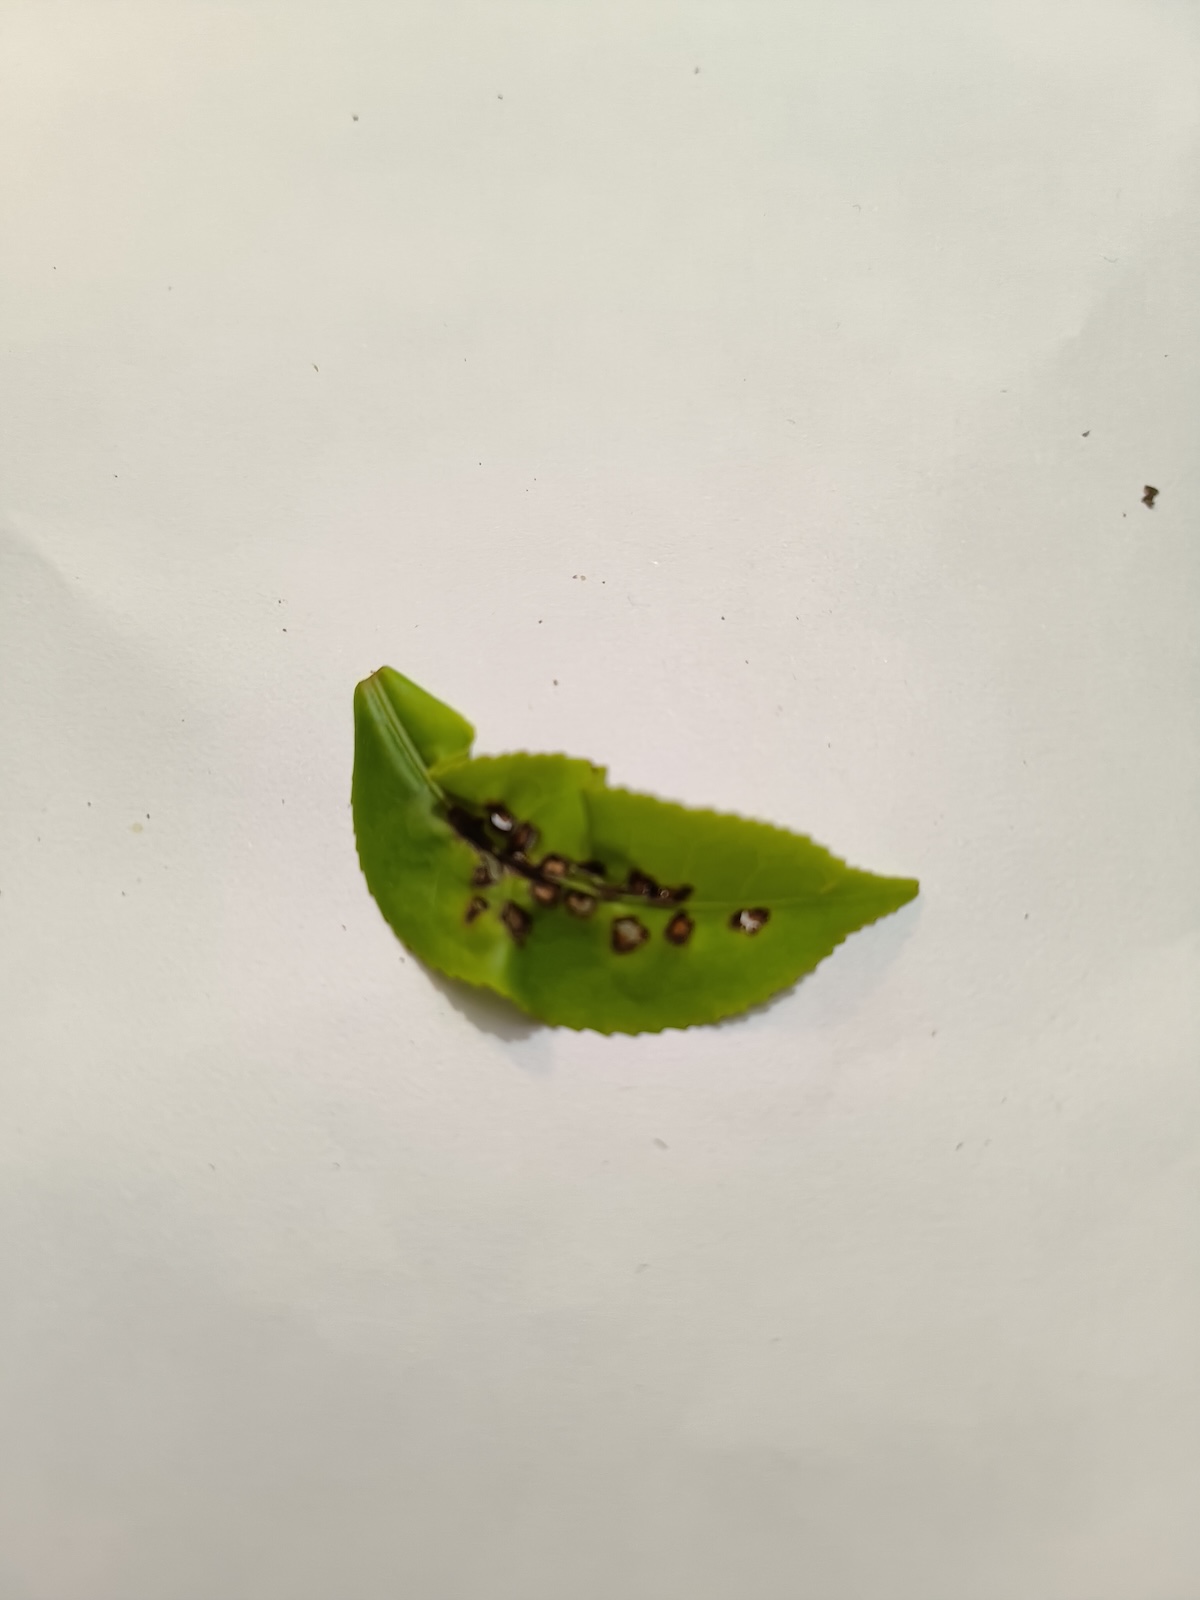
Label: Helopeltis